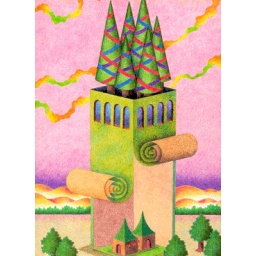
Building illustration - Small house in gigantic tree